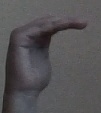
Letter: haa